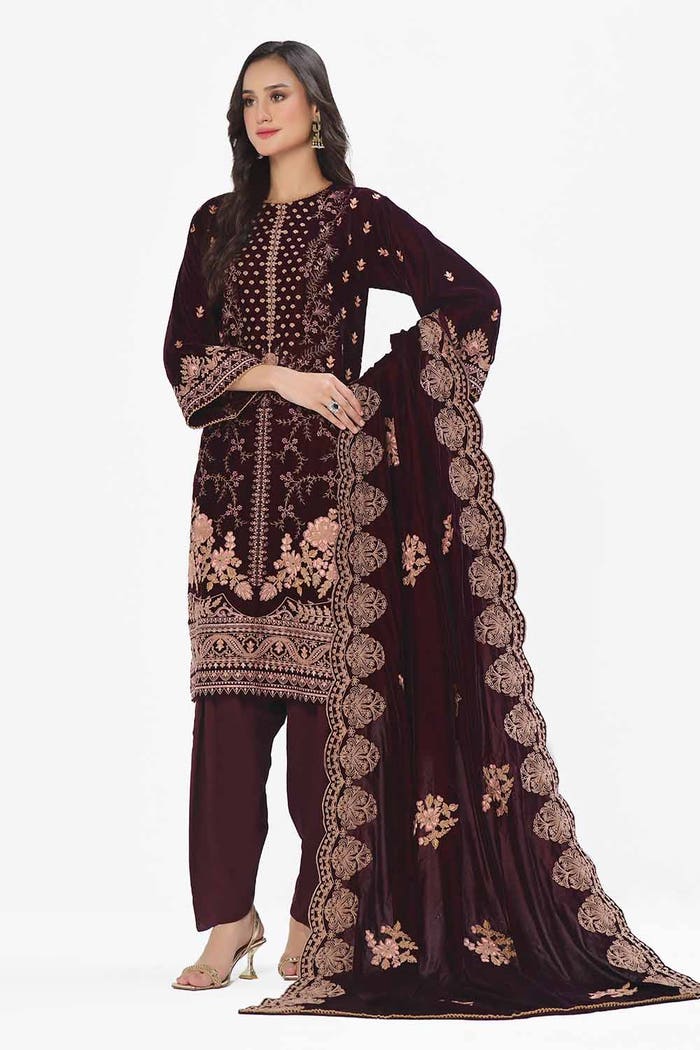
burgundy embroidered chiffon suit